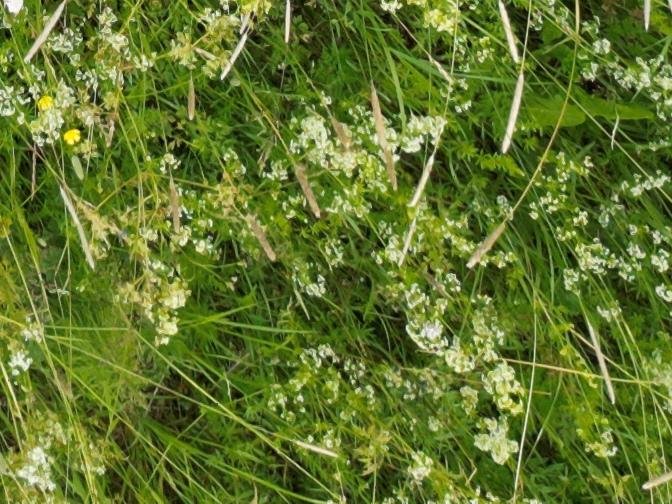
Flowers visible: yarrow flowers, yarrow flowers, yarrow flowers, yarrow flowers, yarrow flowers, yarrow flowers, yarrow flowers, yarrow flowers, yarrow flowers, yarrow flowers